Scottish independence

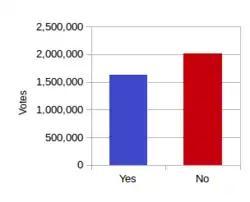
Referendum result

From 1603 Scotland and England shared the same monarch in a personal union when James VI of Scotland was declared King of England and Scotland in what was known as the Union of the Crowns. After James II and VII was deposed in 1688 amid Catholic-Protestant disputes, and as the line of Protestant Stuarts showed signs of failing (as indeed occurred in 1714), English fears that Scotland would select a different monarch, potentially causing conflict within Great Britain, and the bankruptcy of many Scottish nobles through the Darien scheme led to the formal union of the two kingdoms in 1707, with the Treaty of Union and subsequent Acts of Union, to form the Kingdom of Great Britain. Scottish Jacobite resistance to the union, led by descendants of James II and VII including Bonnie Prince Charlie, continued until 1746.